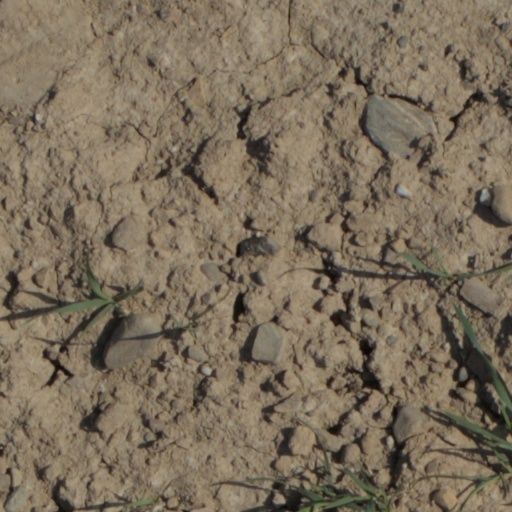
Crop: wheat